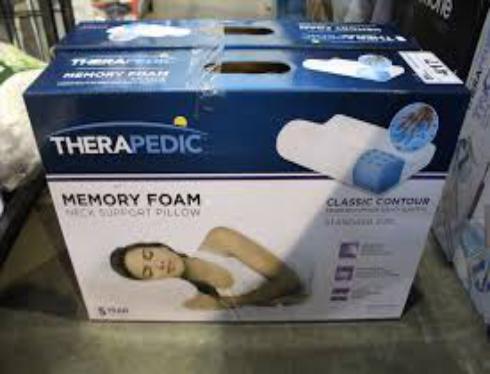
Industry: Necessities